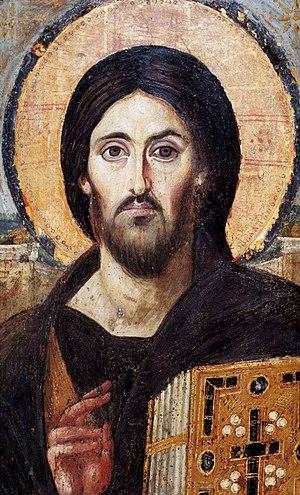
La barbe est l’ensemble des poils recouvrant le menton, les joues, la mâchoire ainsi que l'extérieur des lèvres de l'homme et de l'adolescent.